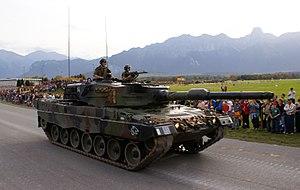
Les équipements de l'Armée suisse, rassemblent différentes sortes de véhicules, des chars de combat, des véhicules de transport de troupe ainsi que des hélicoptères de transport et des avions de combat en service dans les Forces terrestres ou les Forces aériennes.